Knightsridge

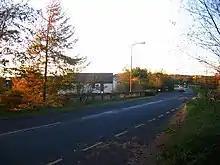
Knightsridge East Road

Knightsridge is an area of the town of Livingston in West Lothian, Scotland. Knightsridge lies to the north of the town.